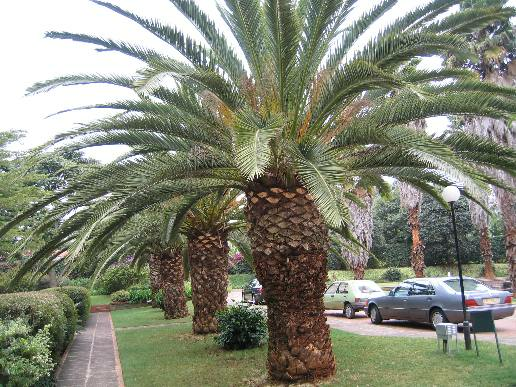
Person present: No